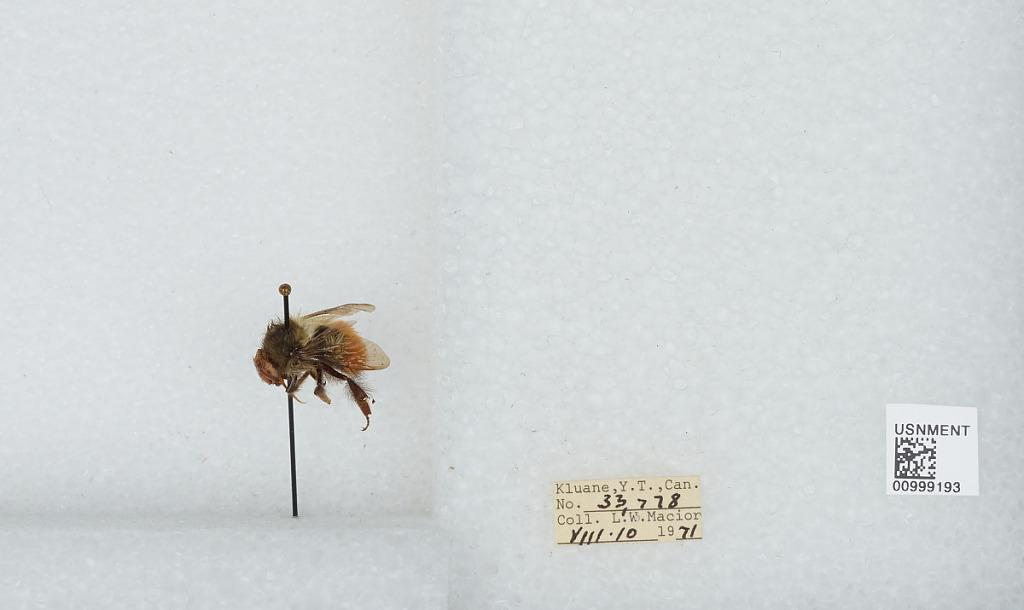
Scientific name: Bombus (Pyrobombus) melanopygus Nylander
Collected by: L. Macior
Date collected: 1971-8-10
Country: Canada
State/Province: Yukon Territory
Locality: Kluane
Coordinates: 60.75, -139.5